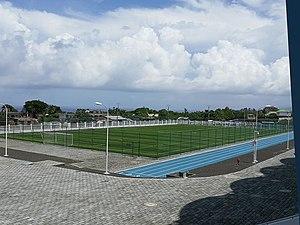
Le stade omnisports de Iconi-Malouzini .
Le Stade omnisports d'Iconi-Malouzini est un lieu sportif situé au Nord d'Iconi. Il est la propriété du gouvernement comorien à l'intermédiaire du ministère du sport et de la jeunesse. Actuellement le plus grand stade comorien, ce complexe sportif peut abriter les pratiques du football ainsi que l'athlétisme grâce à notamment d'une piste d'athlétisme de 8 couloirs de 400 mètres ainsi que d'autre installation de ce genre.